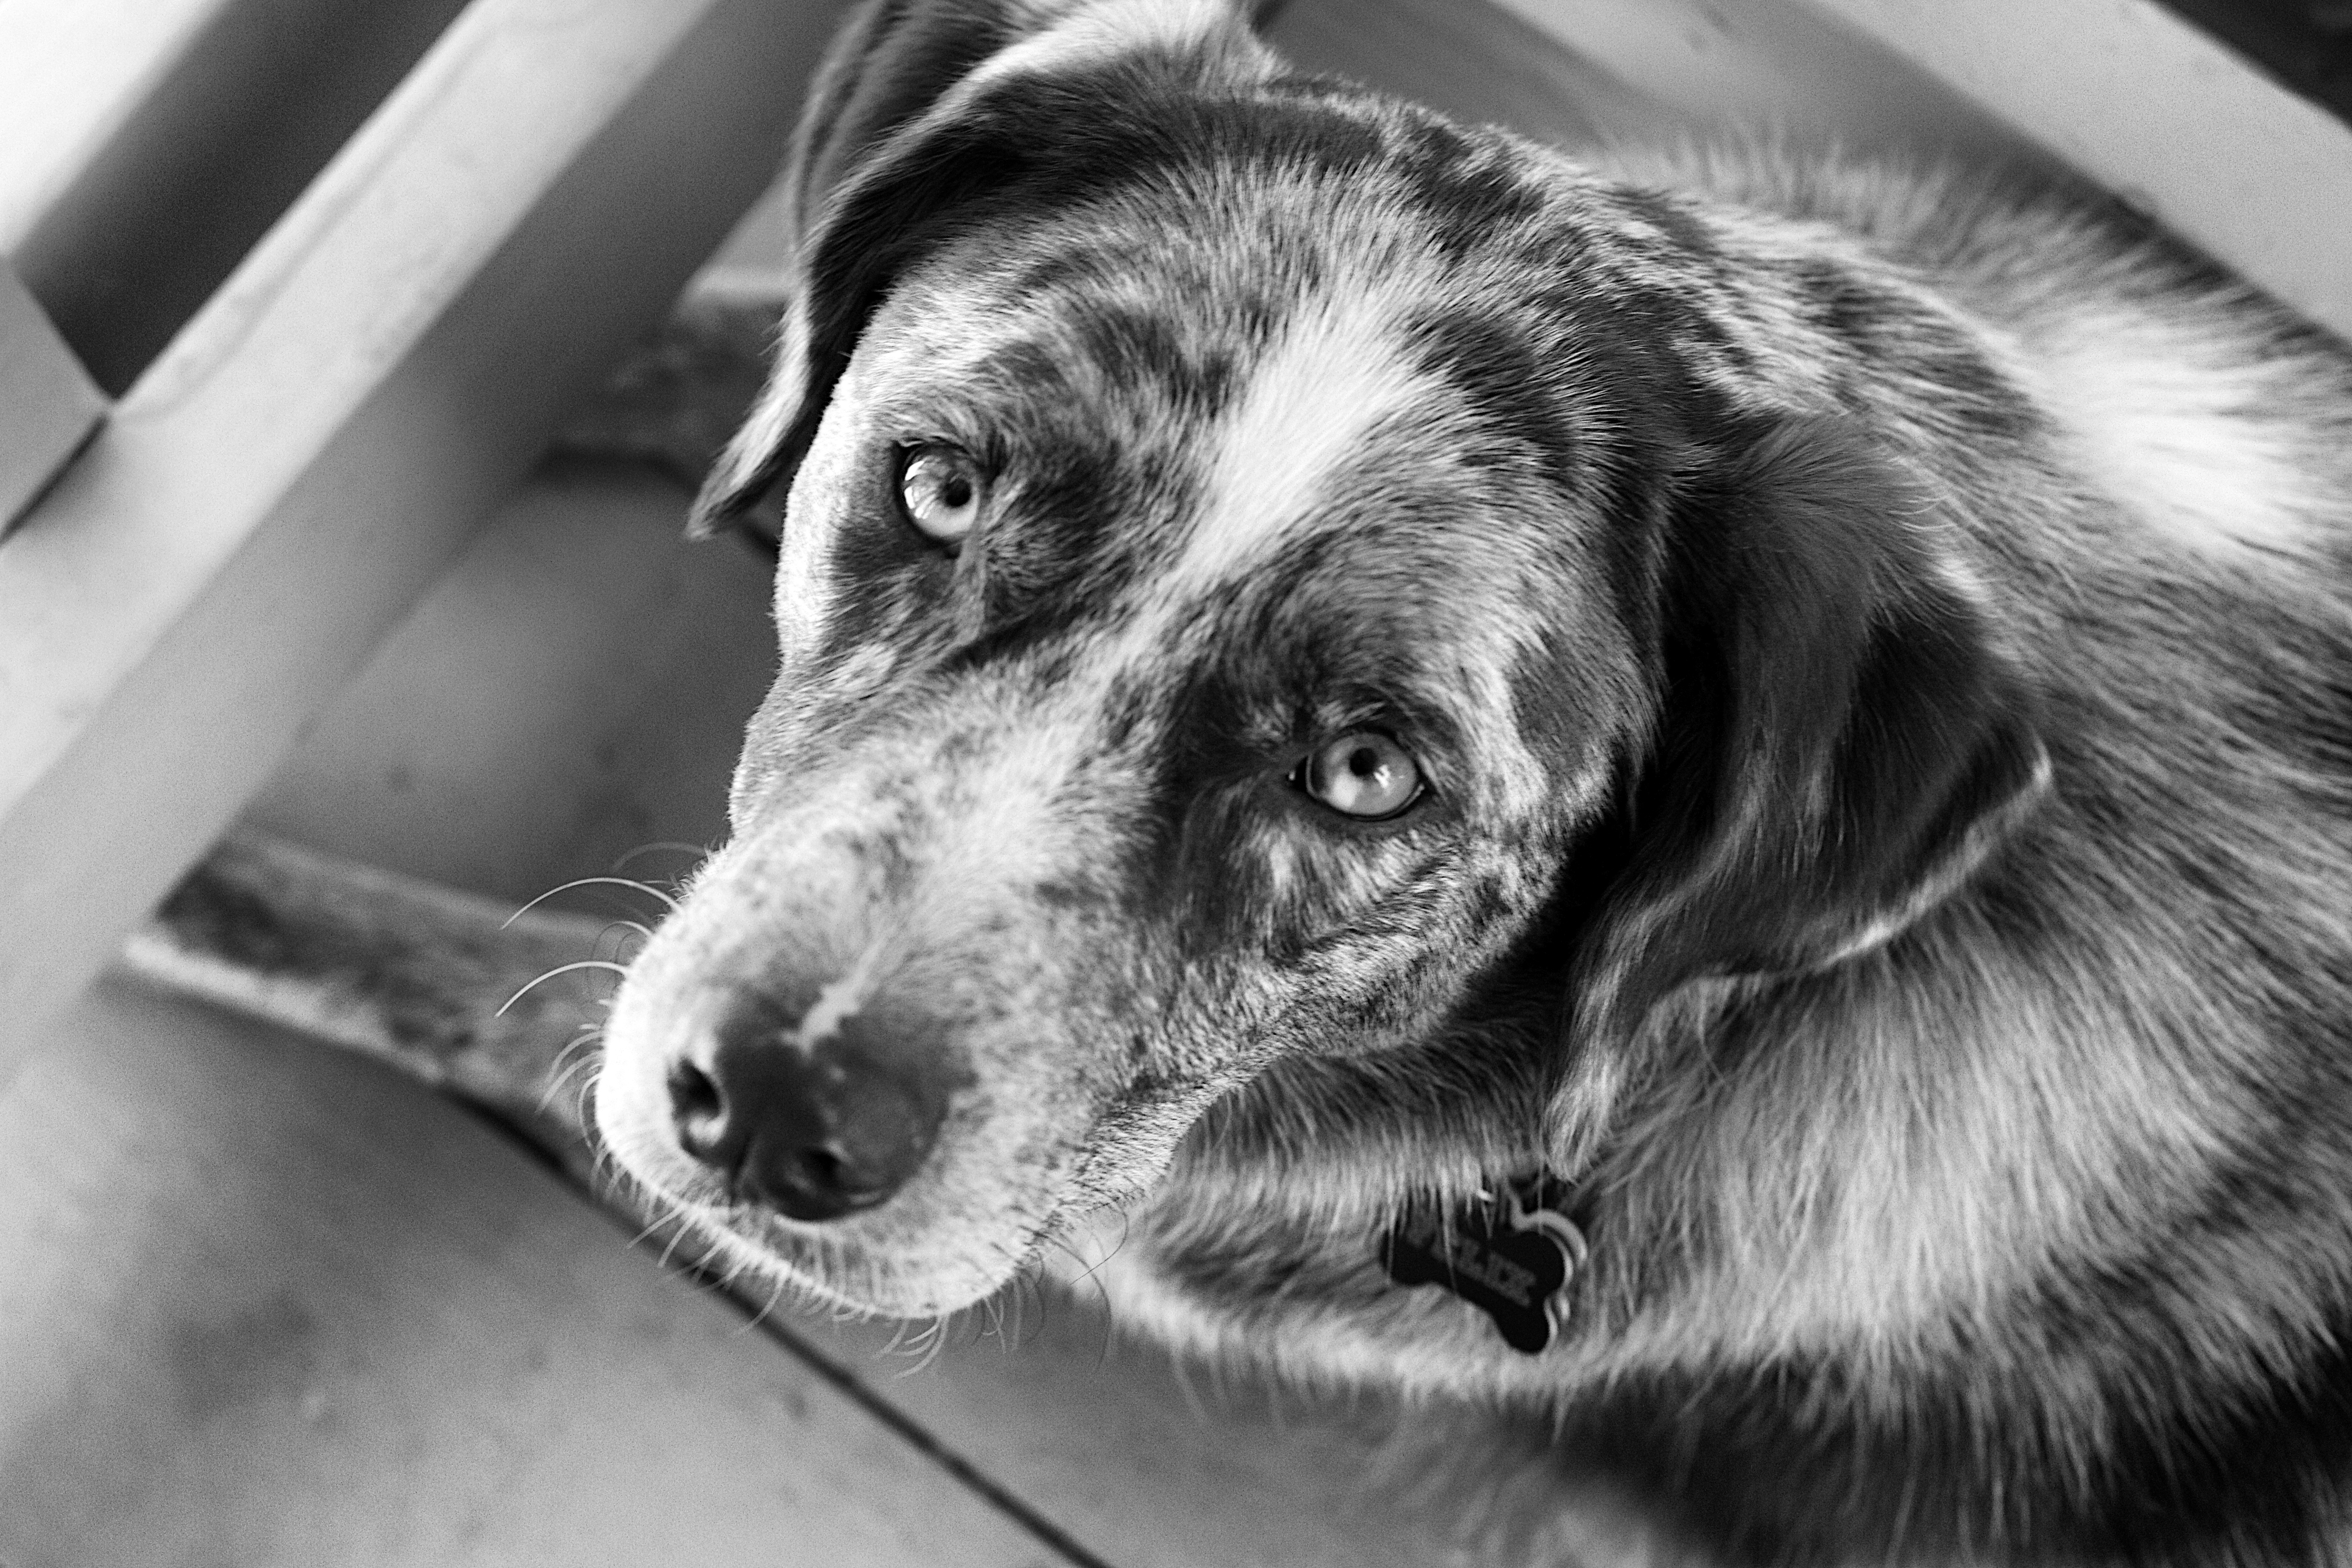
black and white, puppy, dog, mammal, black, monochrome, close up, bw, snout, vertebrate, felix, monochrome photography, street dog, dog like mammal